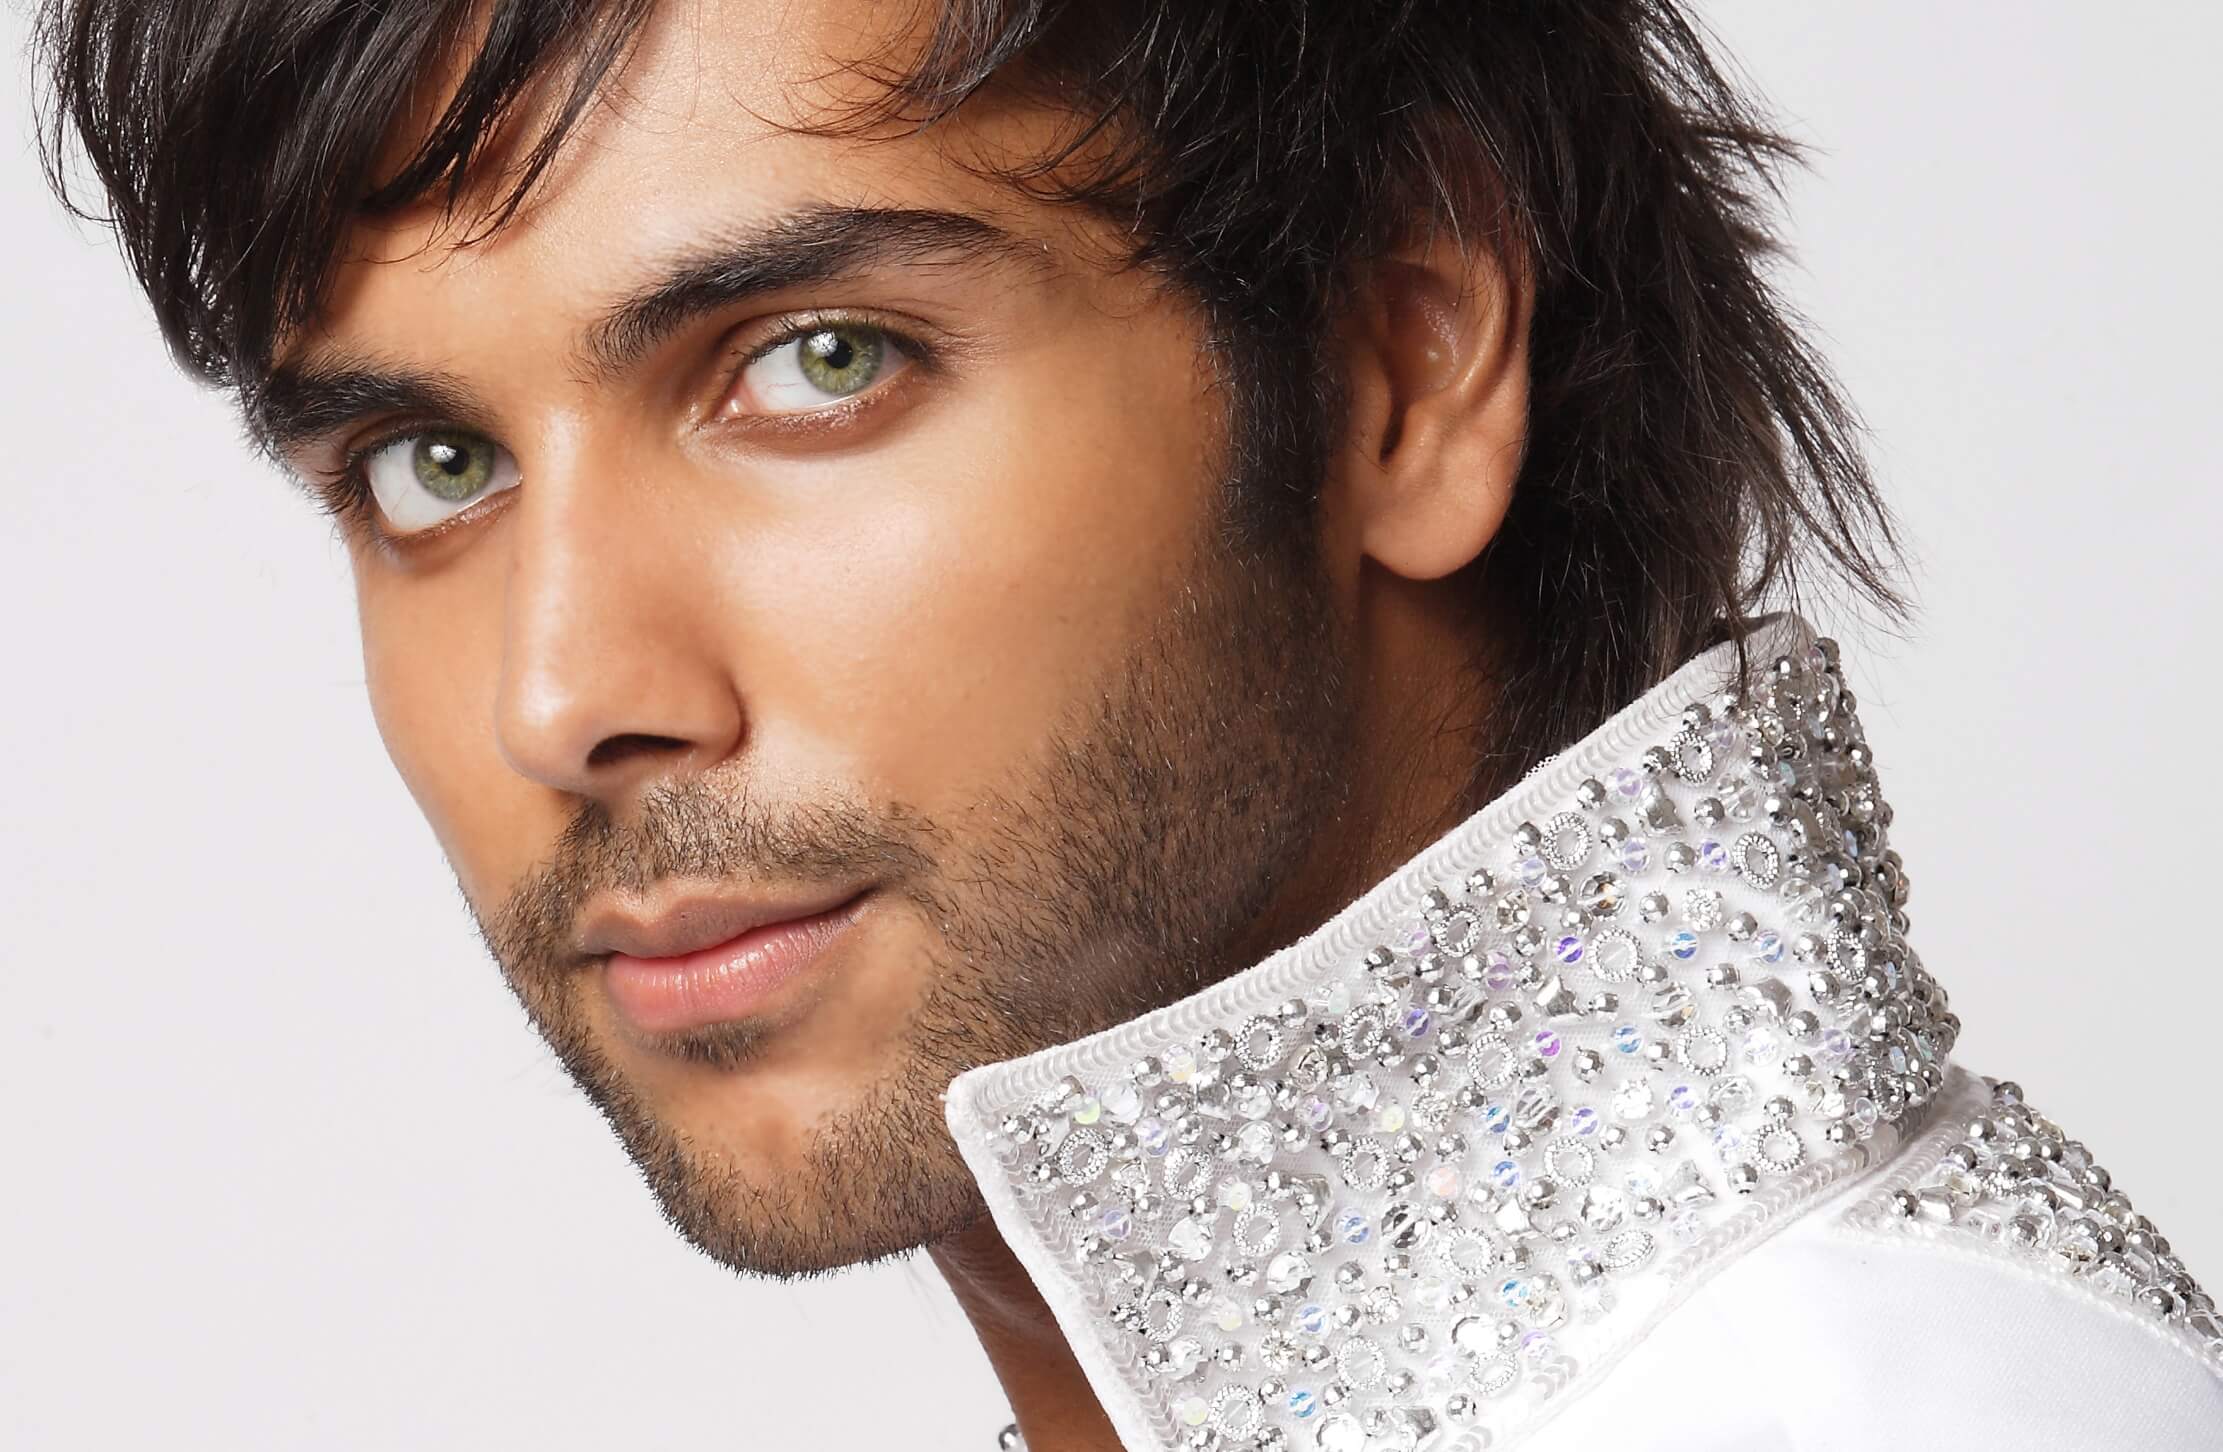
Label: Colored